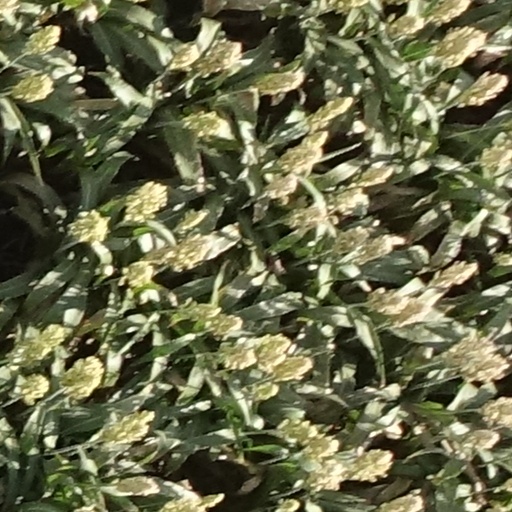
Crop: sorghum